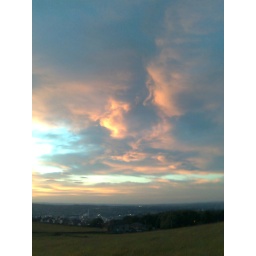
from castle hill in huddersfield summer 2008...while walking with leanne